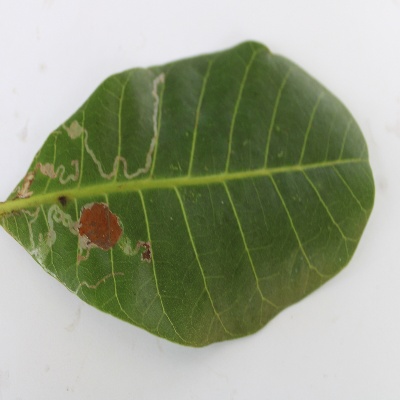
Crop: Cashew
Condition: leaf miner